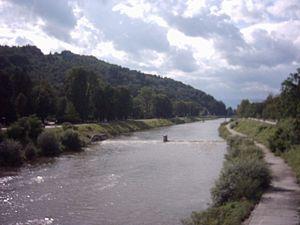
Celje, avec ses 37 800 habitants en 2002, est la troisième ville de Slovénie. Située au centre-est du pays, elle est la capitale de la région de la Basse-Styrie. Elle est traversée par la rivière Savinja.